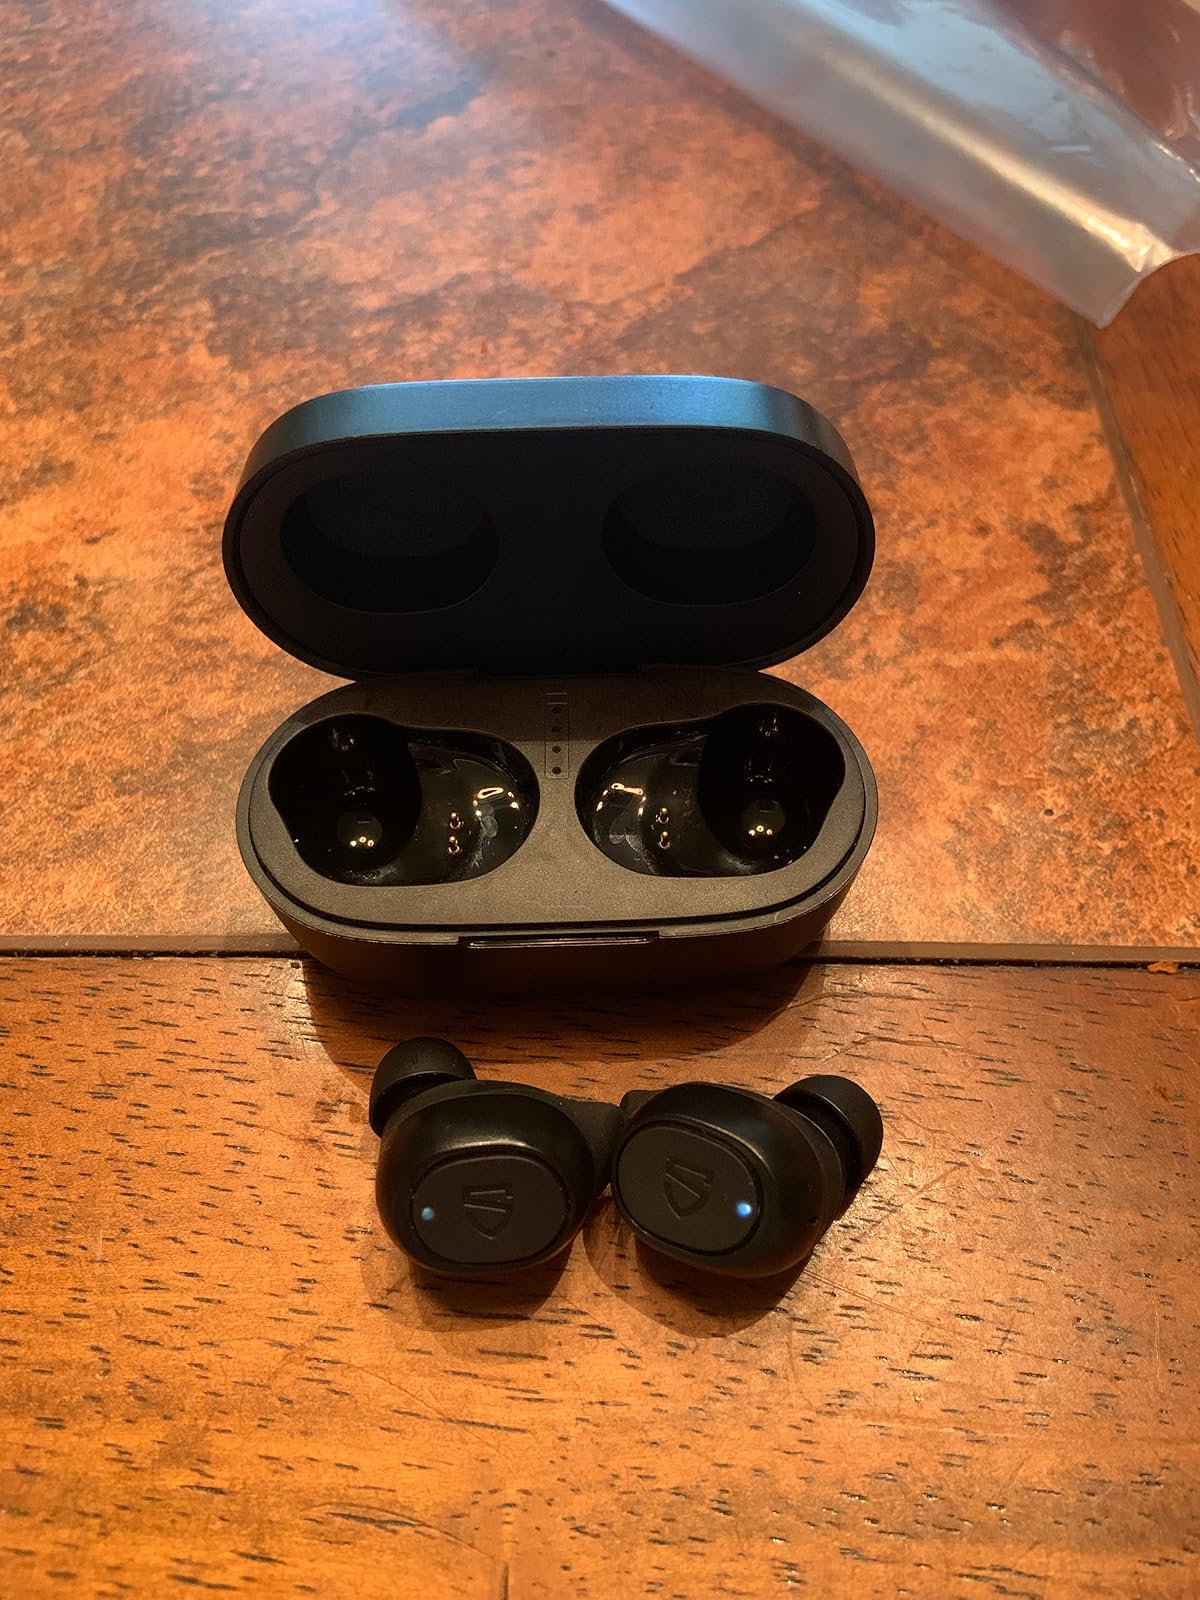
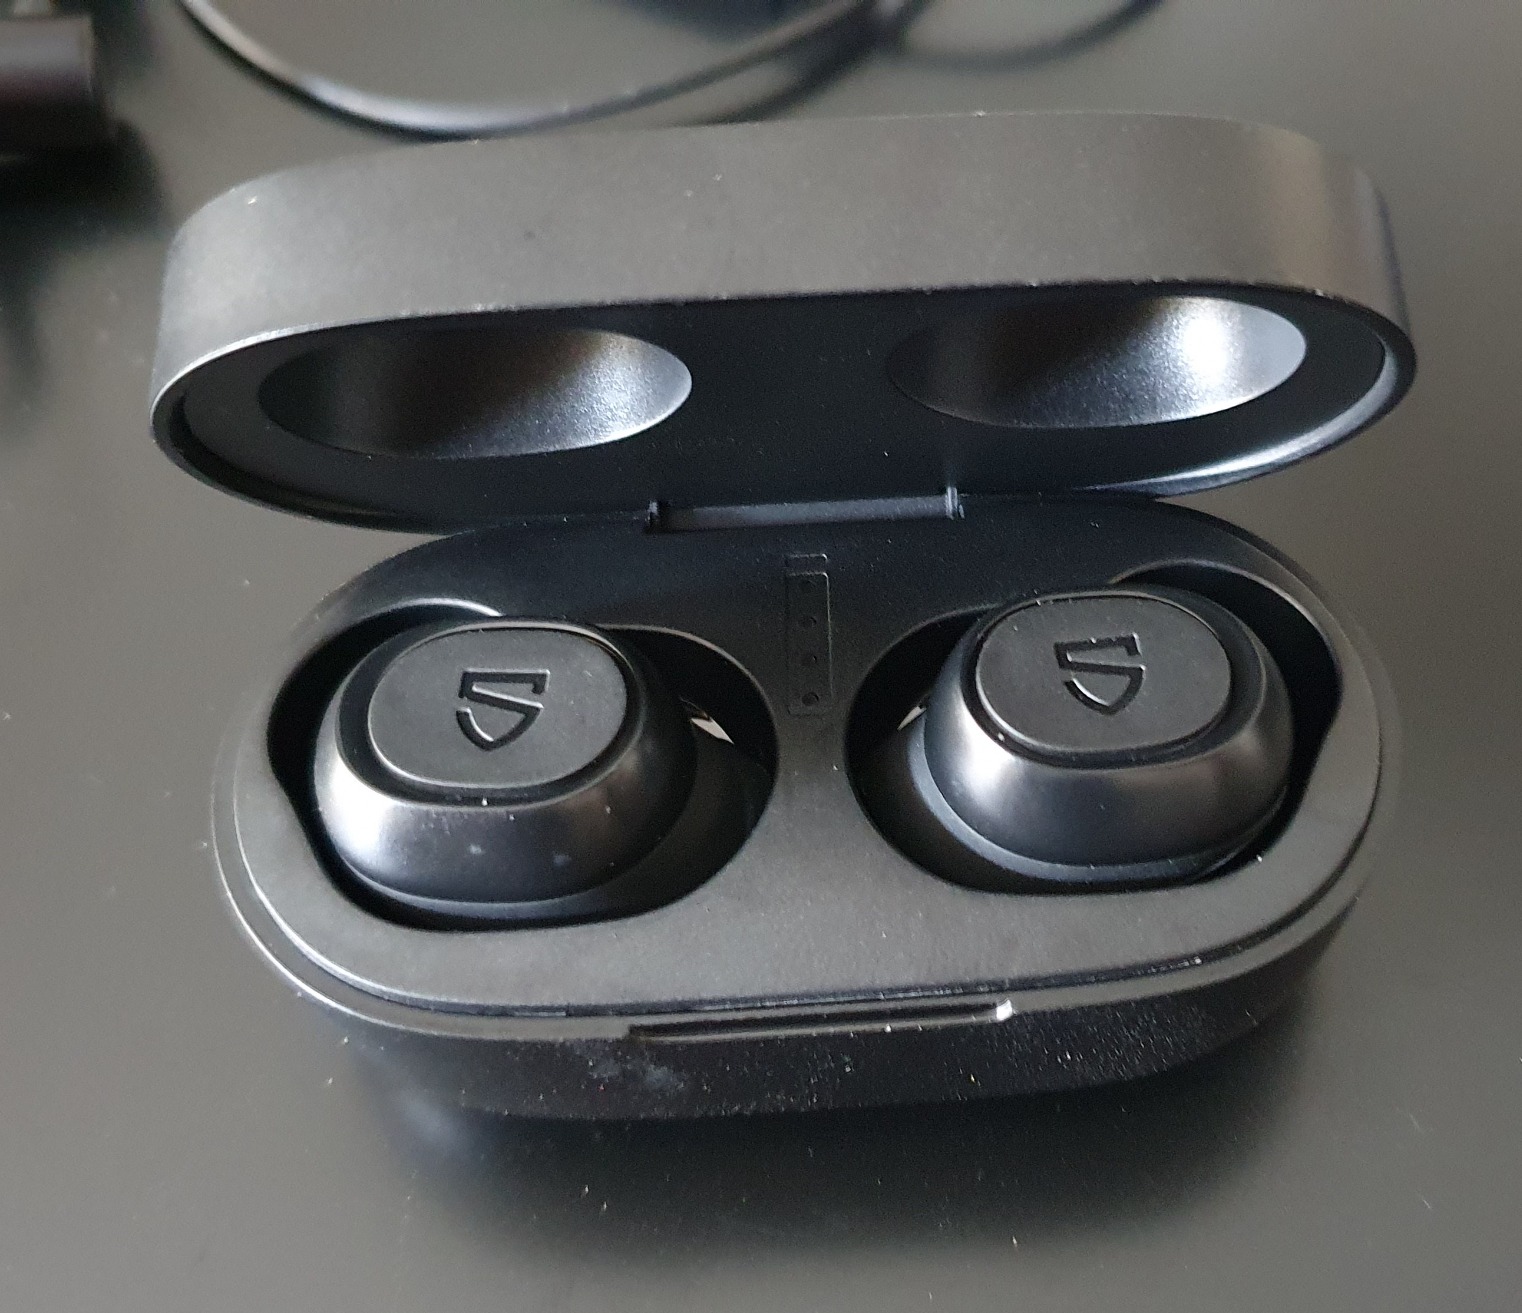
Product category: earbuds
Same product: yes